Bell 212

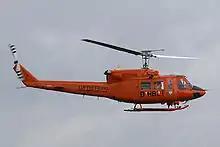
German Bell 212 used as air ambulance by the Ministry of the Interior

By 1971, the Bell 212 had been developed for commercial applications. Among the earliest uses of the type in civil aviation was by Helicopter Service AS of Norway to be used in support of offshore drilling; it proved popular across the offshore sector in particular as it had been certified for operating under marginal weather conditions. Today, the 212 can be found used in logging operations, maritime rescue and resupply in the Arctic on the Distant Early Warning Line or North Warning System.